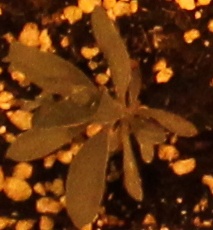
Label: Kochia